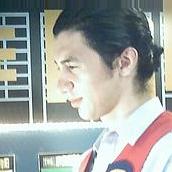
Age: 22